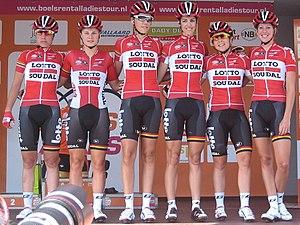
La Saison 2016 de l'équipe cycliste féminine Lotto Soudal Ladies est la onzième de la formation. La principale recrue de l'équipe est l'Allemande Claudia Lichtenberg. La championne de France 2013 Élise Delzenne rejoint également la formation. Parmi les départs, la leader de la saison précédente Elena Cecchini ainsi que la grimpeuse australienne Carlee Taylor quittent l'équipe.